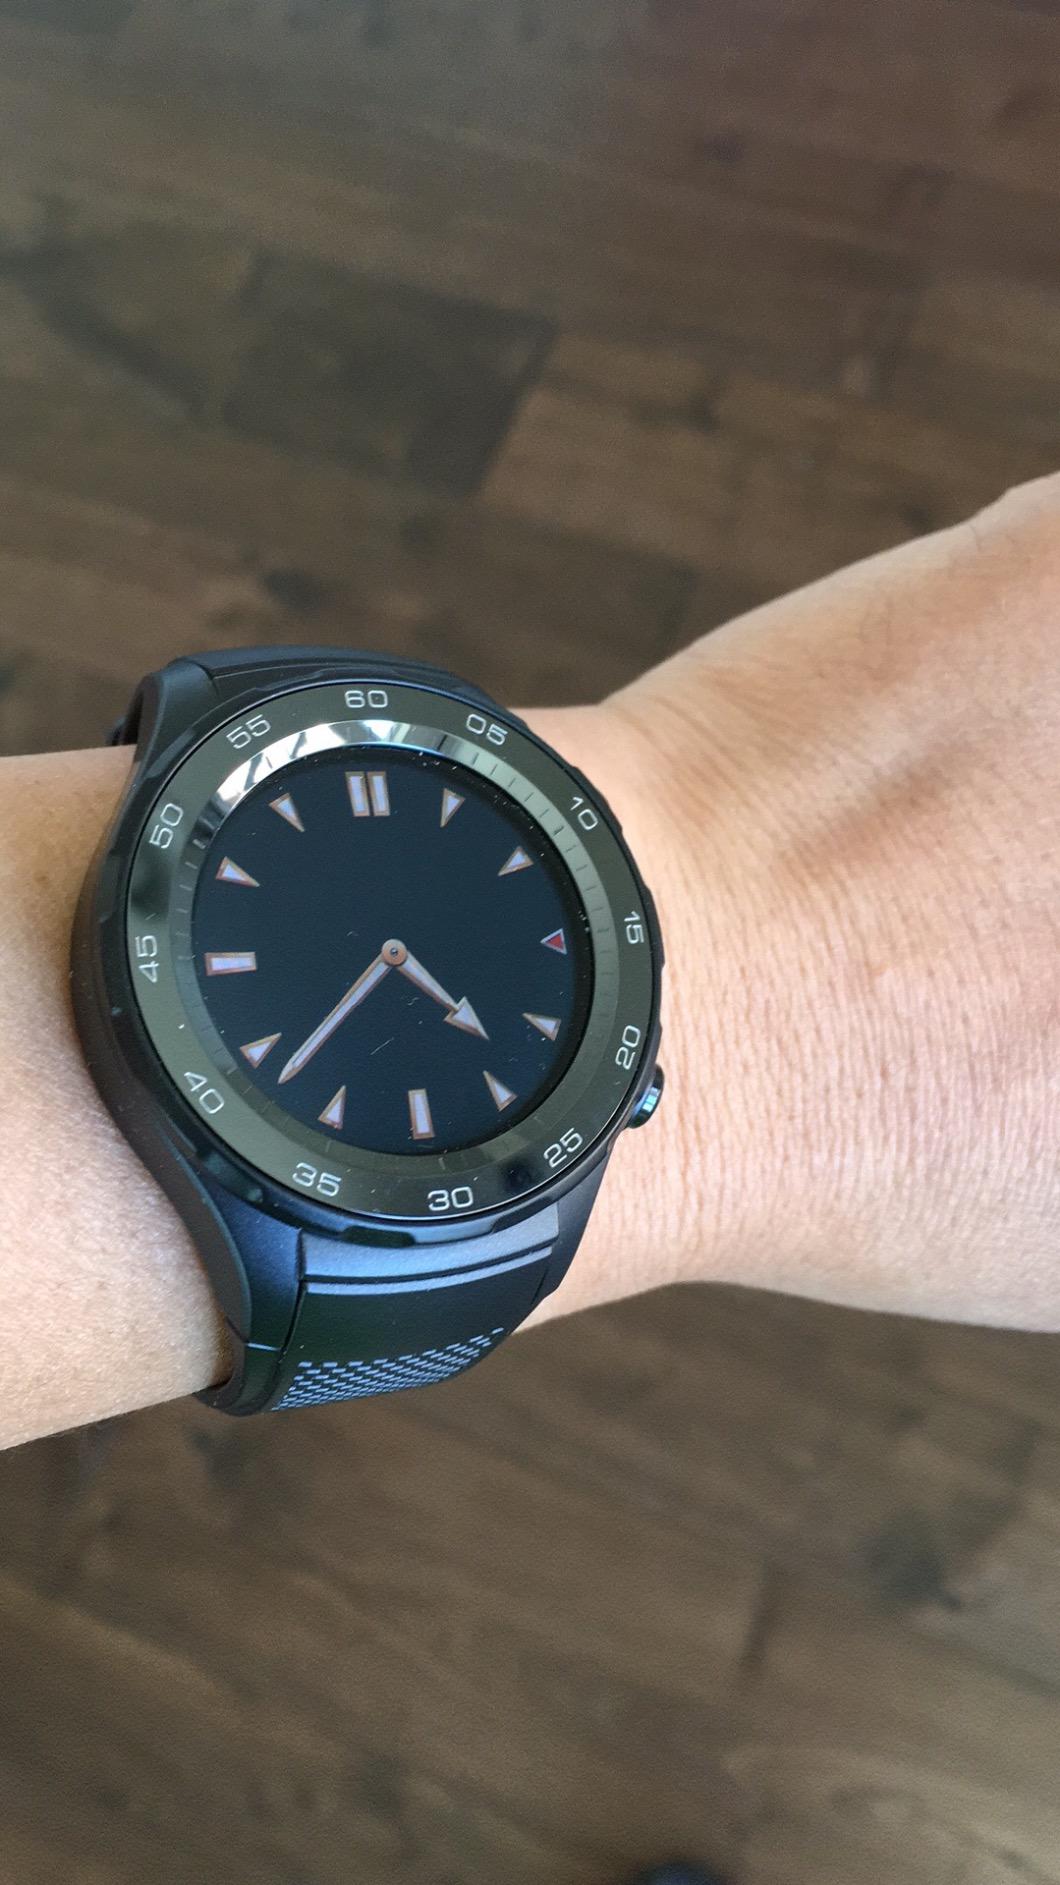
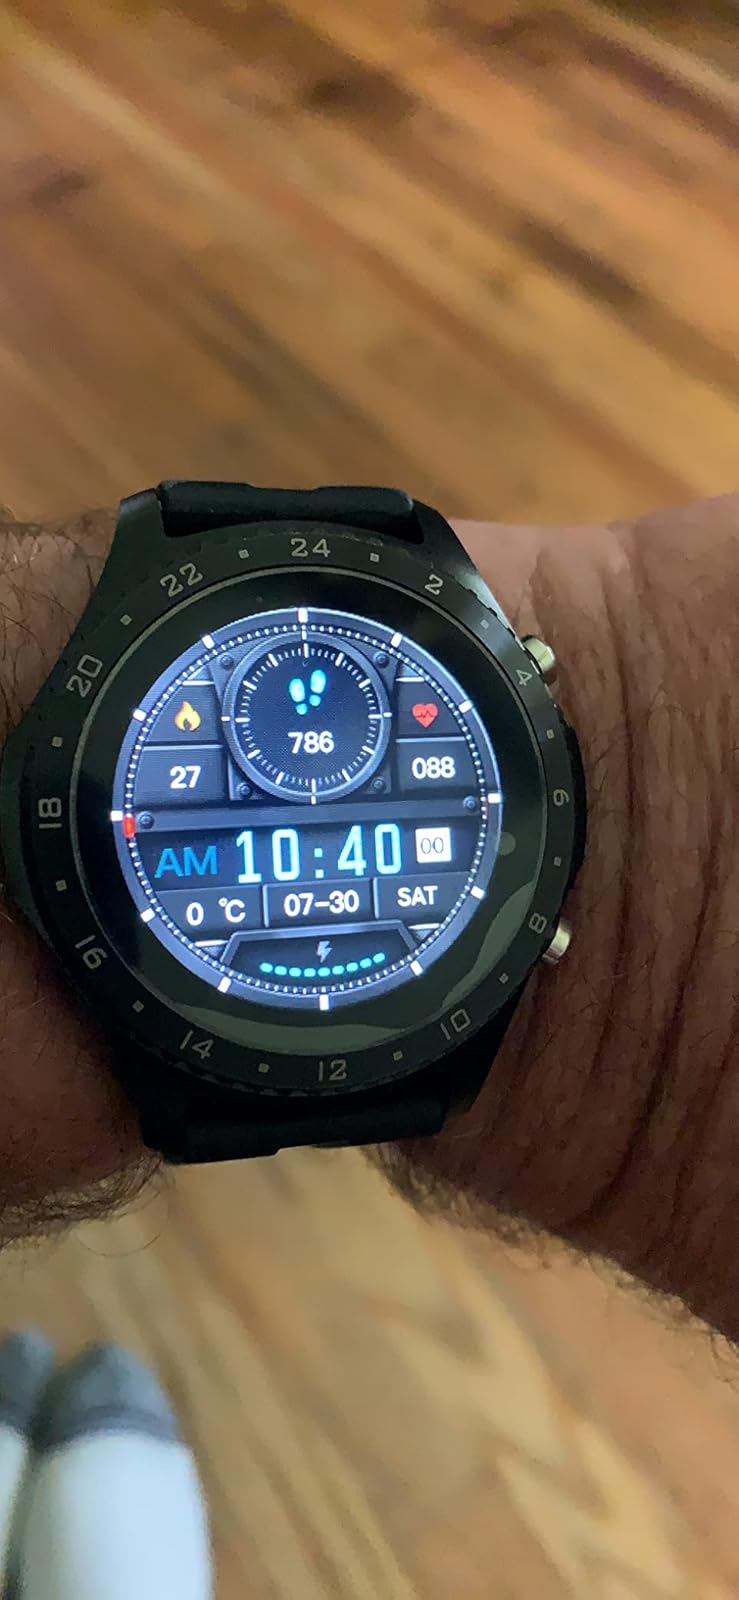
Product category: smartwatch
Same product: no